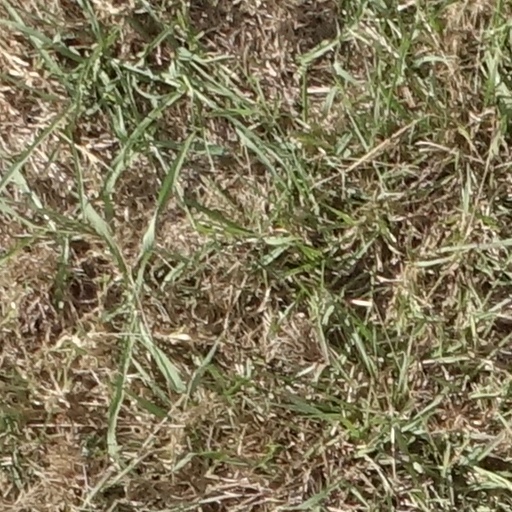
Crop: sorghum